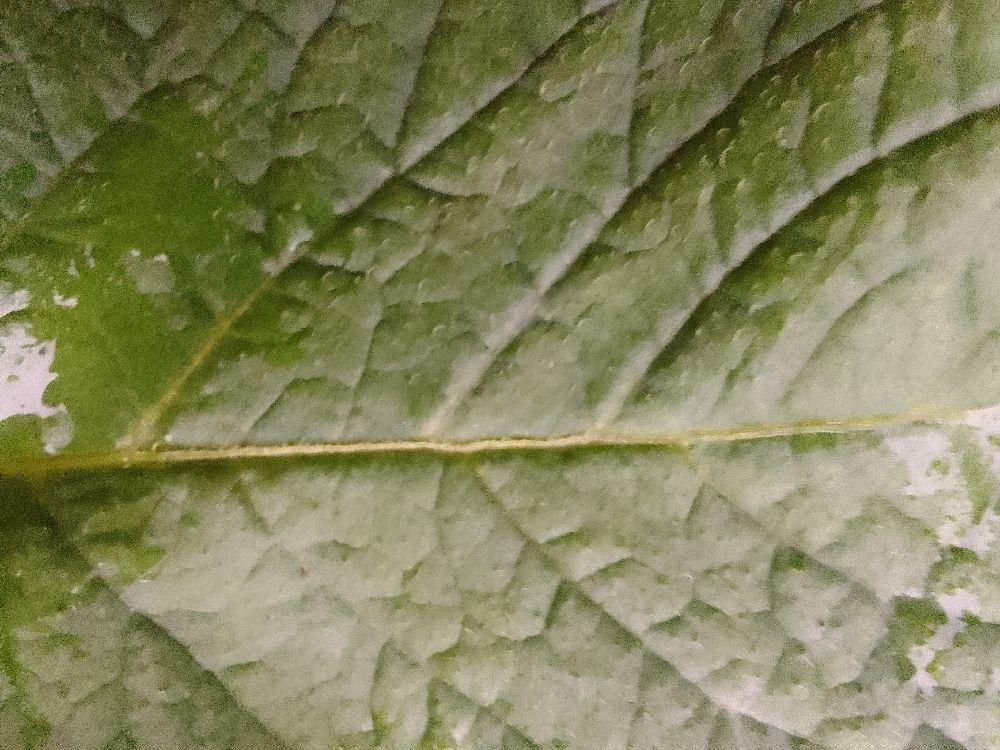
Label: Healthy